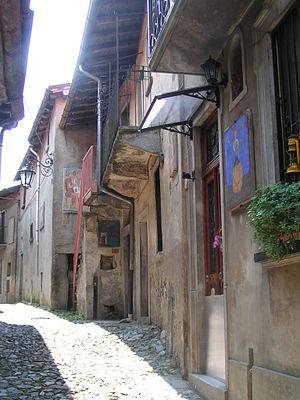
Arcumeggia est un hameau de la municipalité de Casalzuigno en province de Varèse, en Italie.